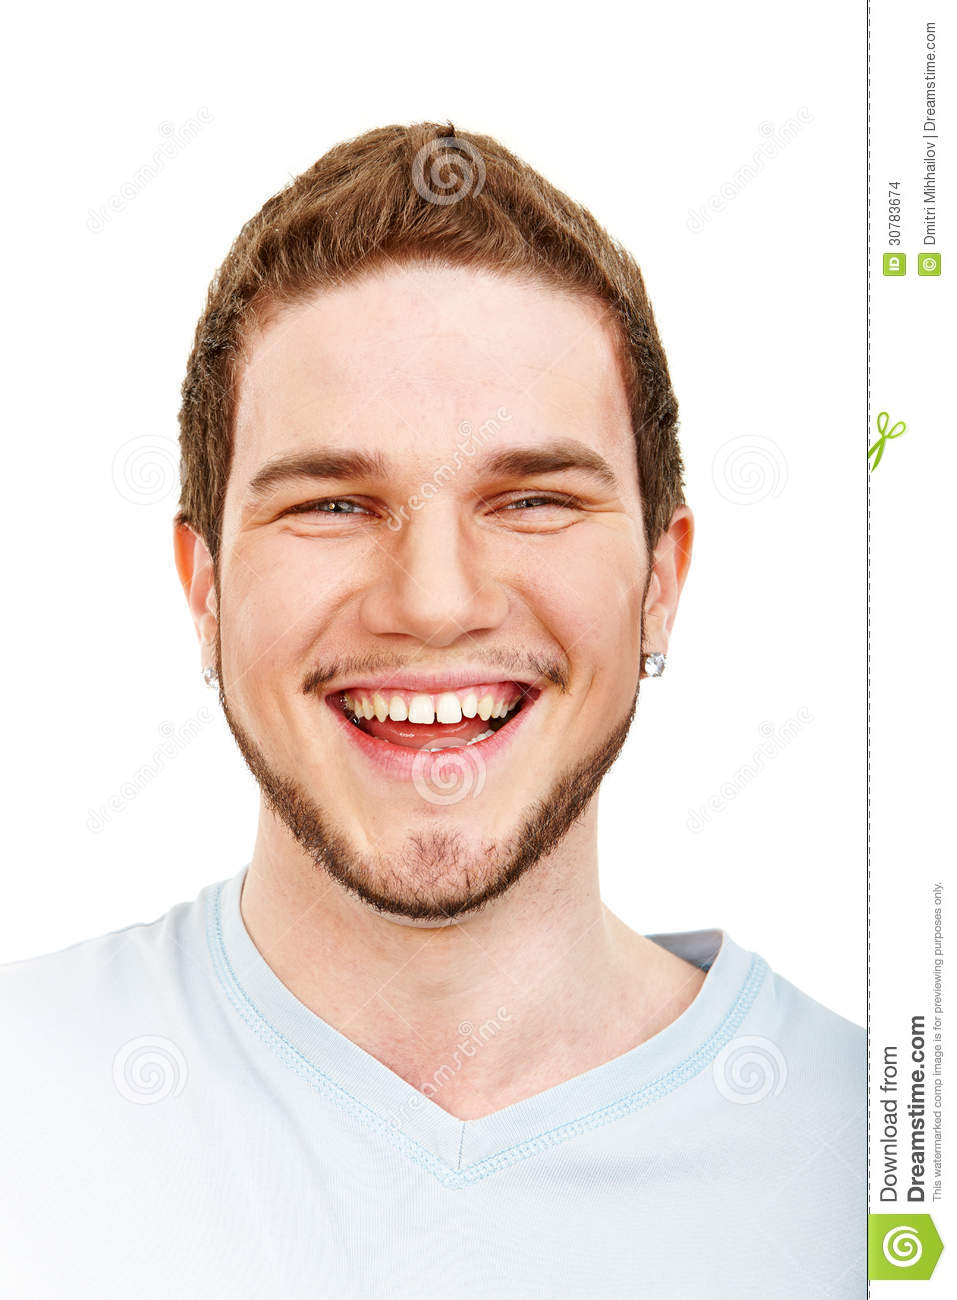
Portrait style: Real Portrait